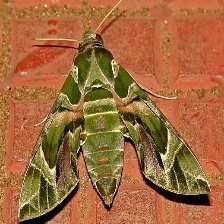
Species: OLEANDER HAWK MOTH